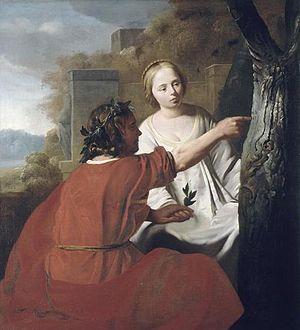
Dans la mythologie grecque, Œnone, fille du dieu fleuve Cébren, est une nymphe.